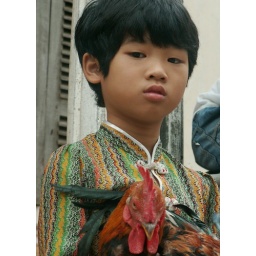
This girl carrying her rooster waiting to have him vaccinated against bird flu in Van tri town.